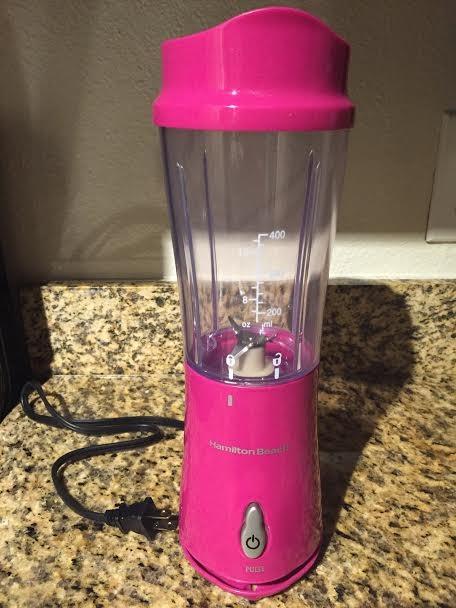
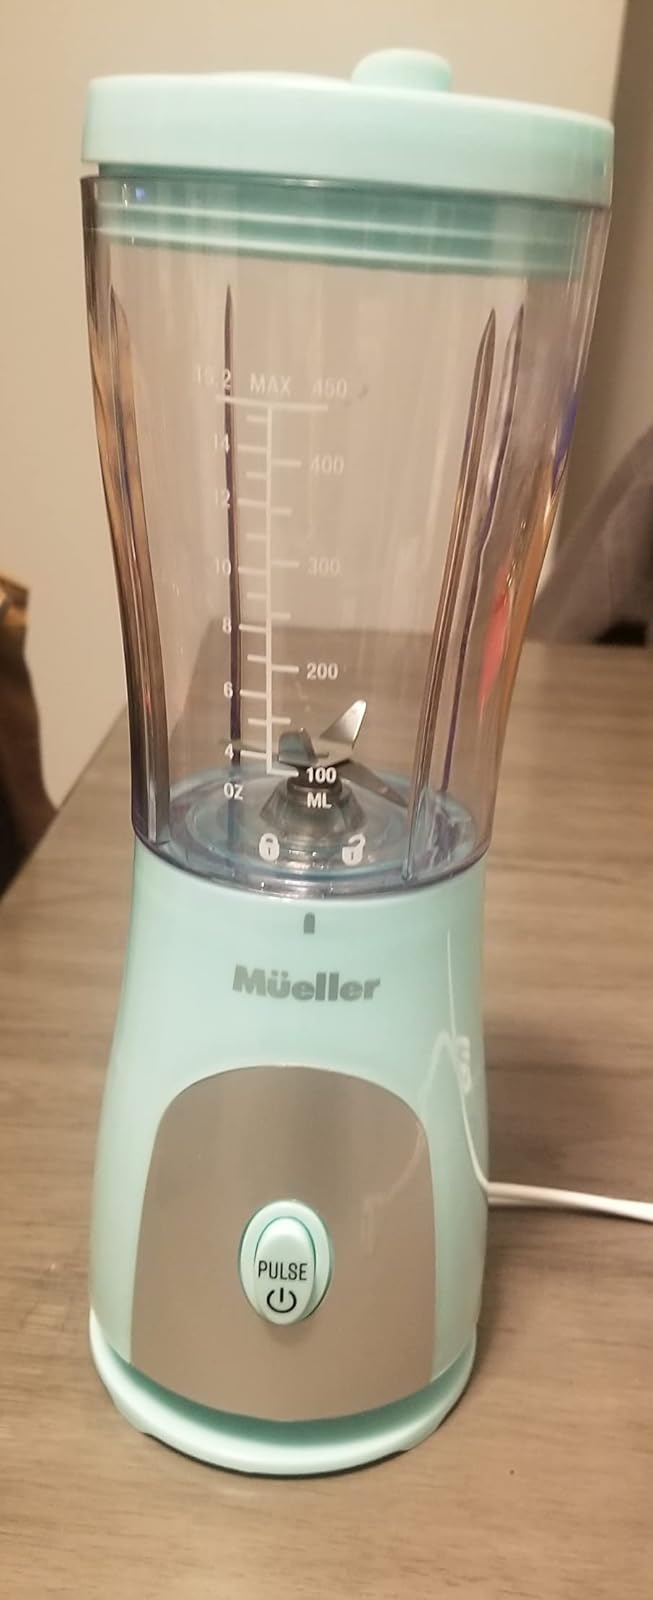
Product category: items_blender
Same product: no